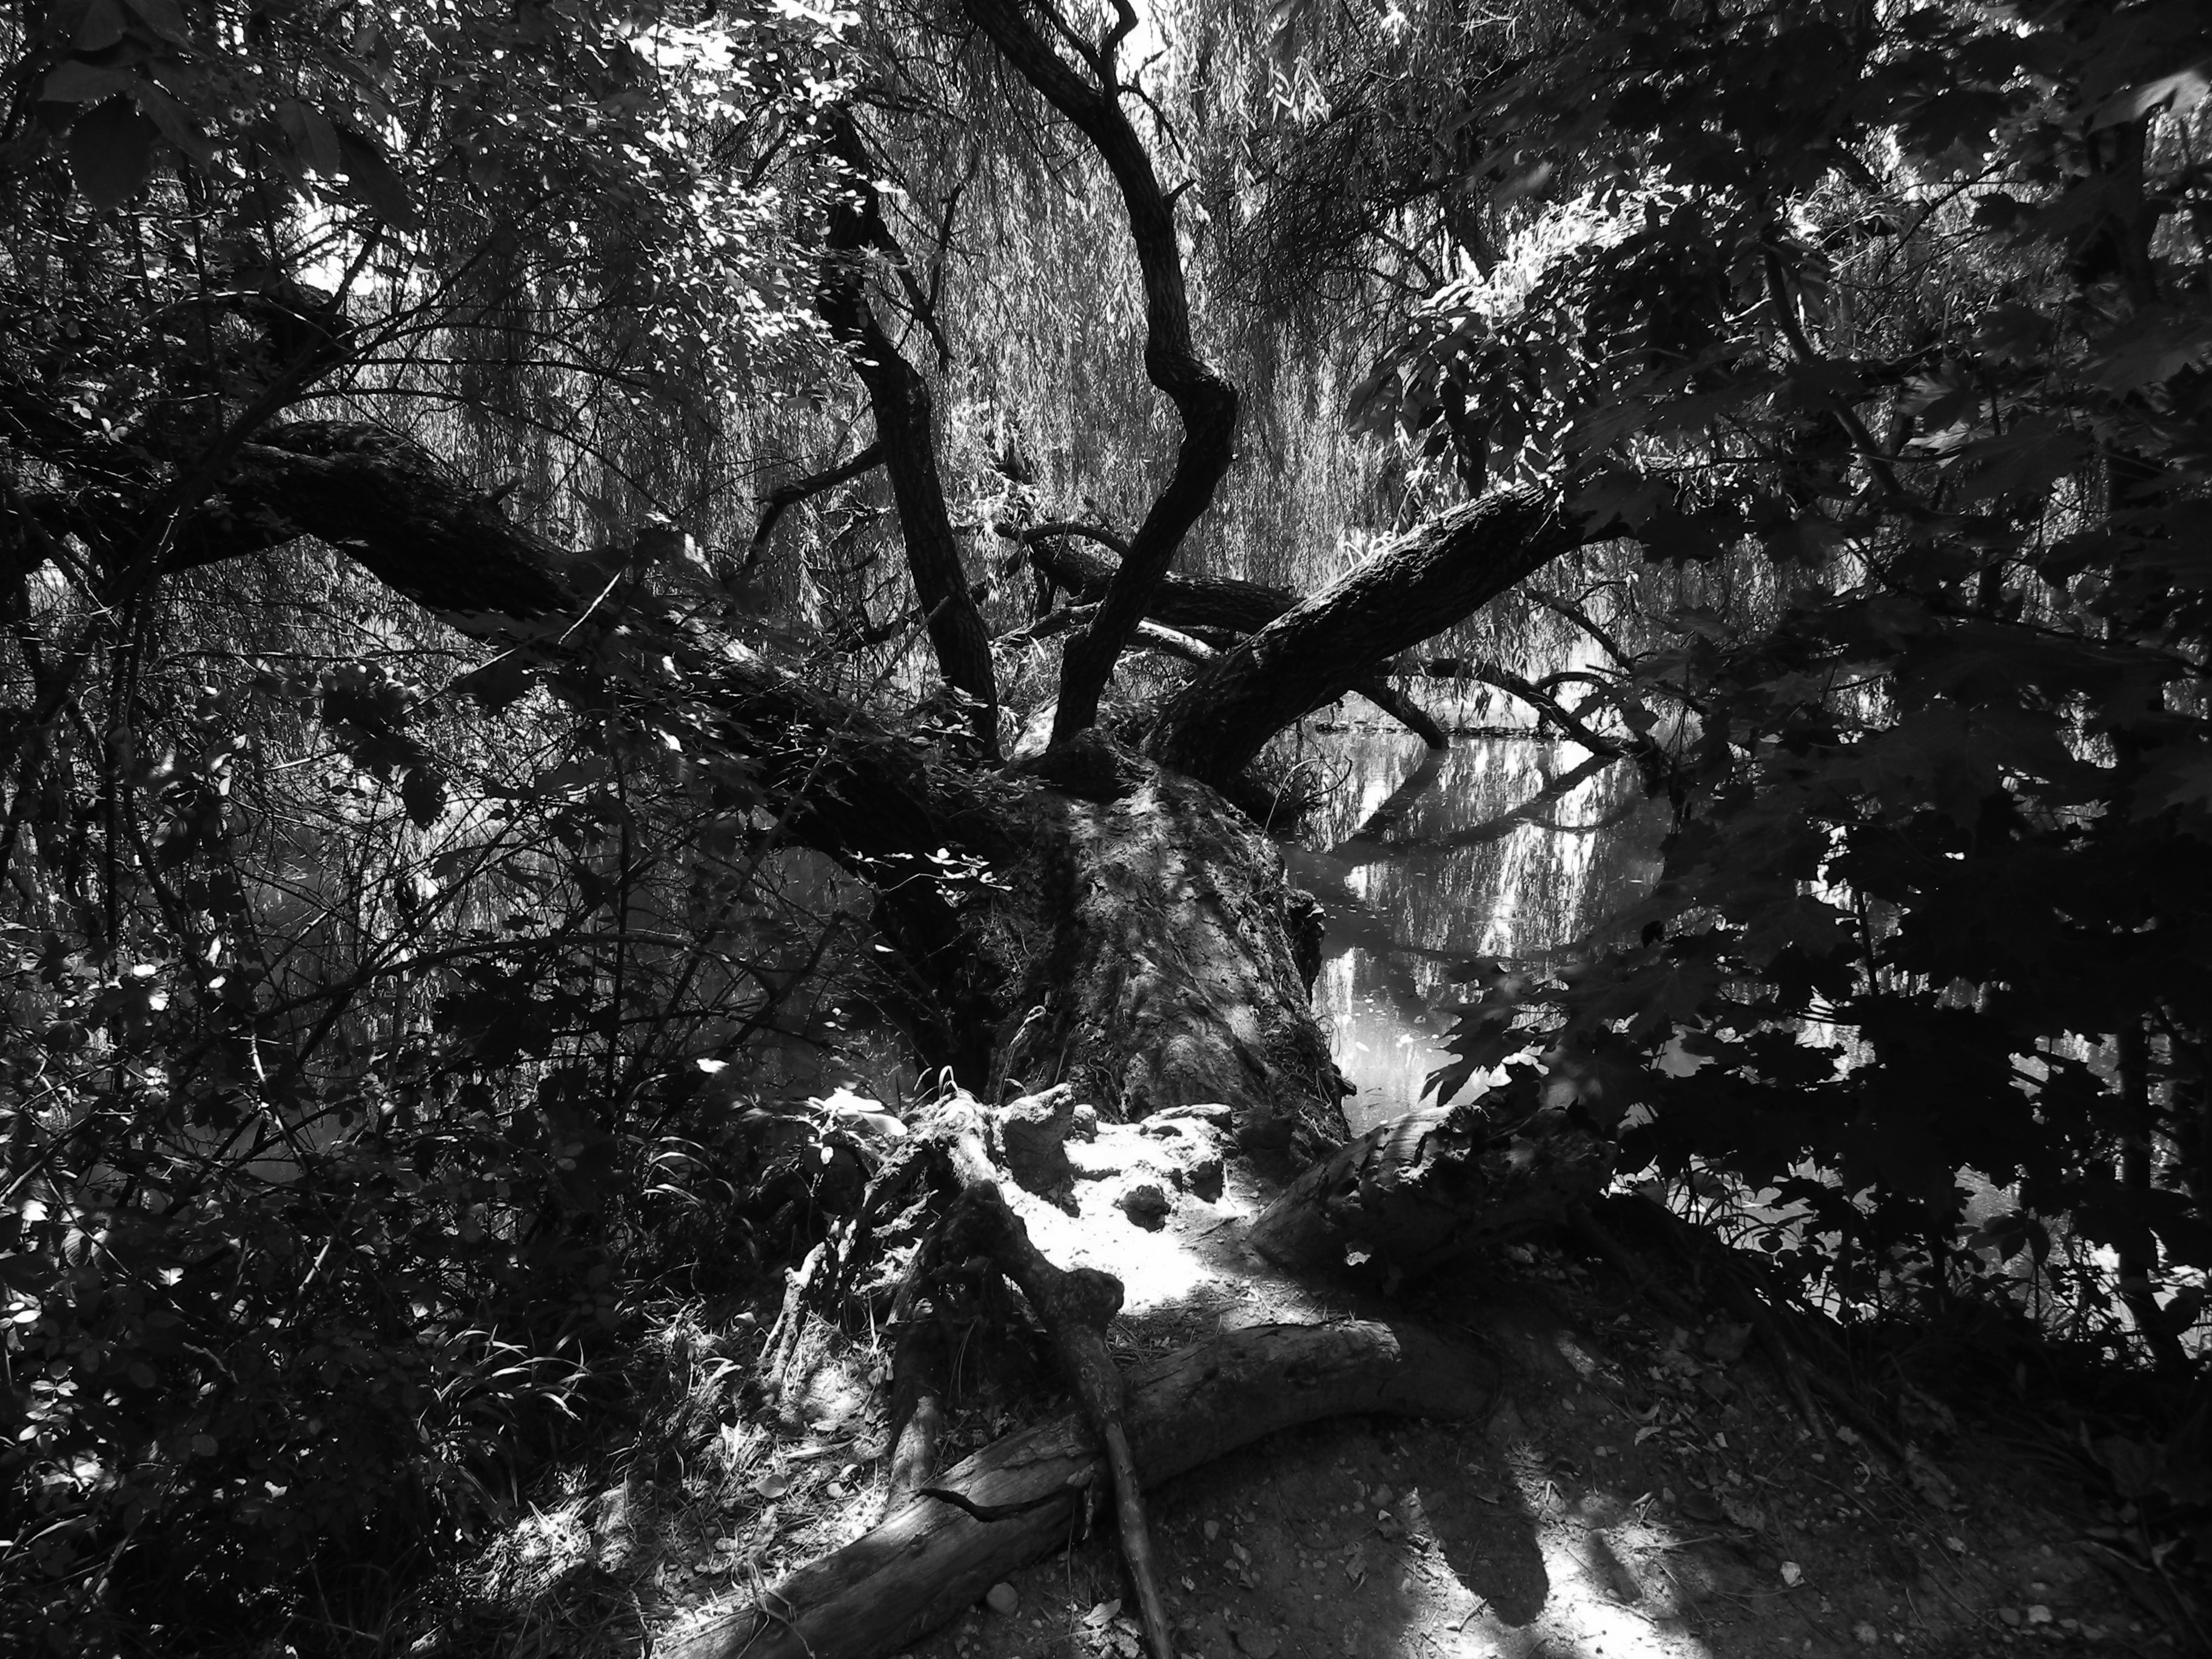
tree, nature, forest, rock, branch, light, black and white, plant, photography, photographer, sunlight, leaf, flower, trunk, shadow, darkness, black, monochrome, woodland, habitat, shadow play, monochrome photography, natural environment, woody plant